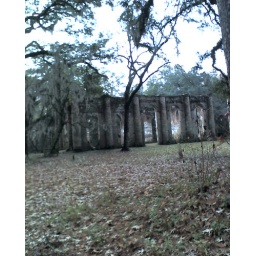
Haunted by a woman in a brown dress